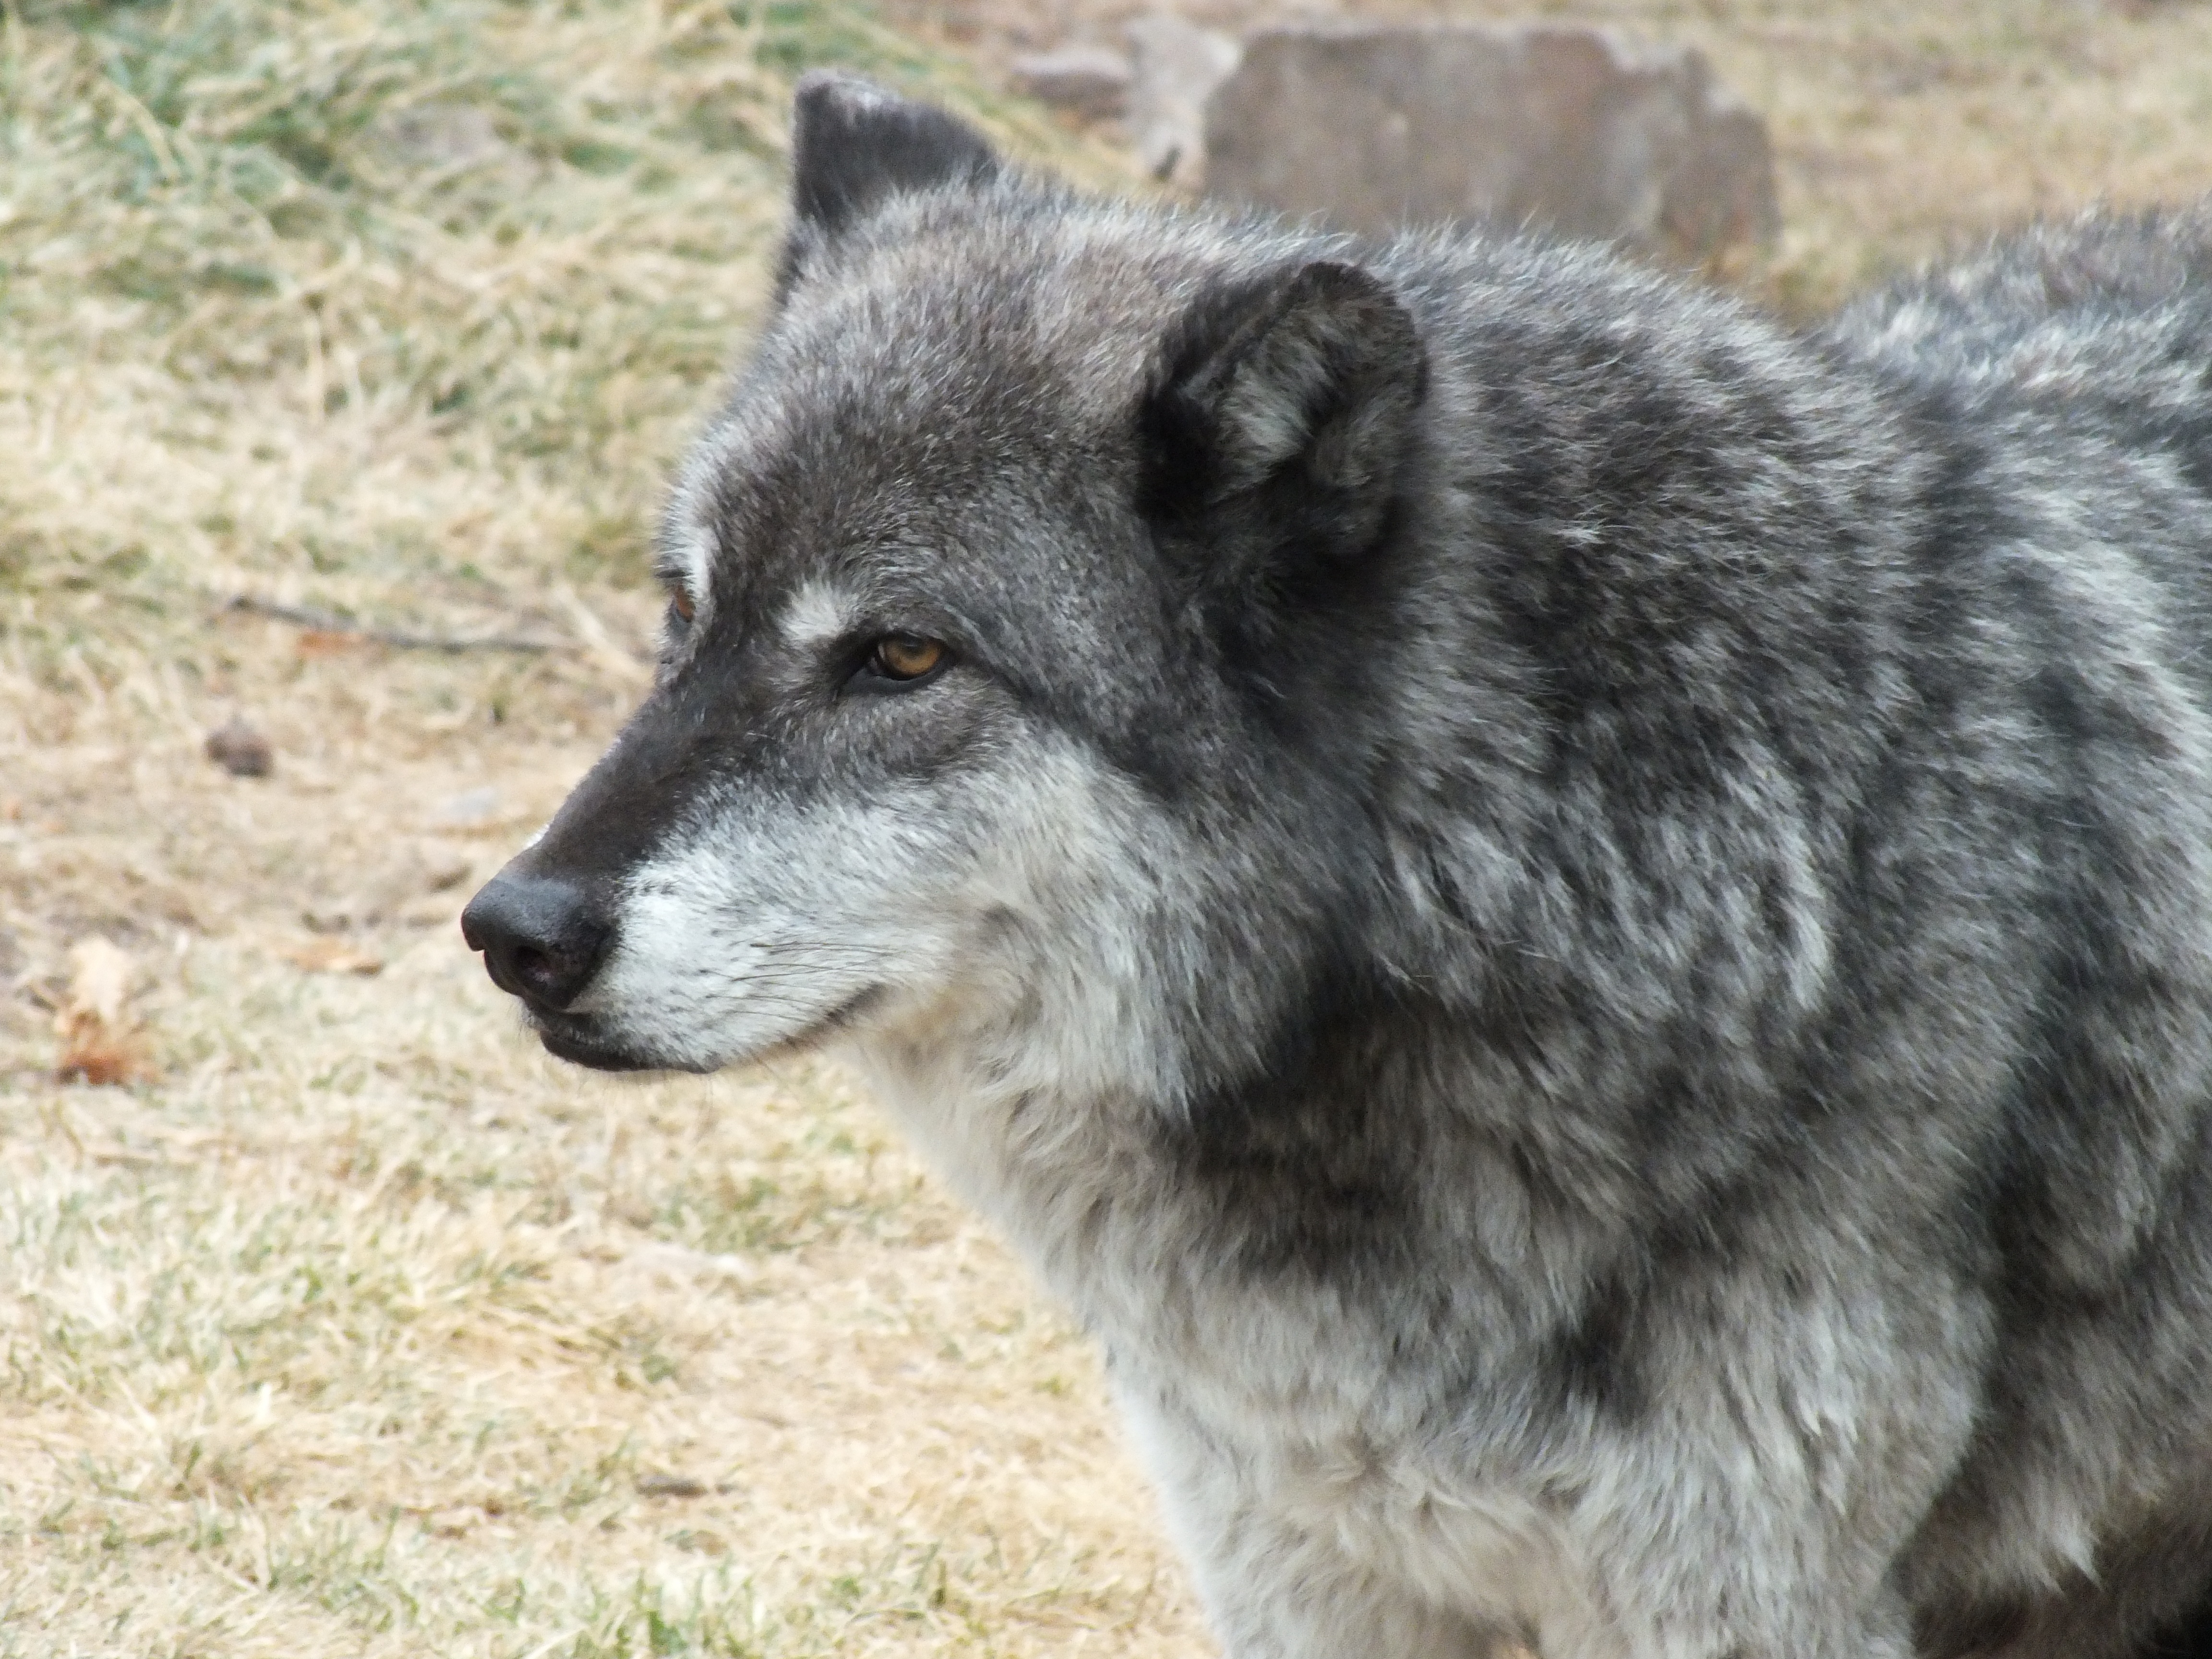
dog, animal, wildlife, mammal, wolf, vertebrate, dog breed, shikoku, dog like mammal, red wolf, saarloos wolfdog, wolfdog, czechoslovakian wolfdog, carnivoran, dog breed group, greenland dog, east siberian laika, west siberian laika, j mthund, canis lupus tundrarum, dog crossbreeds, tamaskan dog, norwegian elkhound, northern inuit dog, native american indian dog, eurasier, german spitz